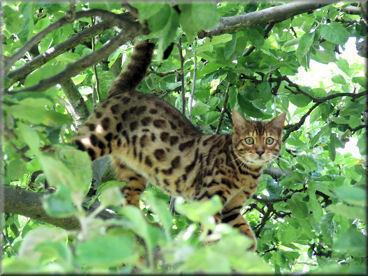
Bengal